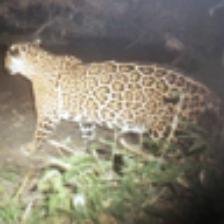
Label: NonHuman